Political parties that contested the 2019 South African general election

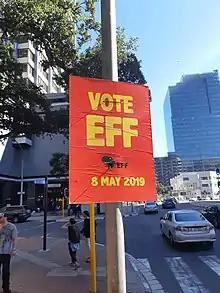
An EFF election poster in Cape Town.

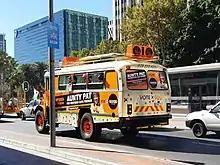
A GOOD party campaign bus in Cape Town. An African Christian Democratic Party election poster can be seen on the lamp post in front of the bus.

The Electoral Commission of South Africa (IEC) announced on 20 March 2019 that a record number of 48 parties had registered candidates for the national parliamentary election. This is 19 more parties that contested the 2014 national elections. In the provincial legislature elections, the total number of parties registering candidates were: